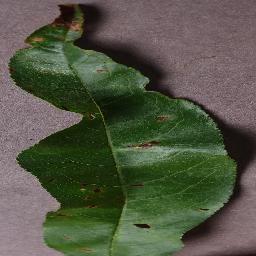
Label: Peach___Bacterial_spot